Sky position (RA, Dec in degrees): 188.203, -3.142
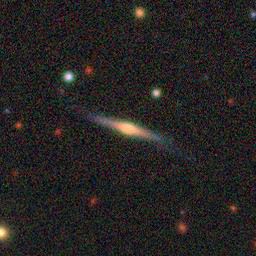
Galaxy morphology: Edge-on Galaxies with Bulge